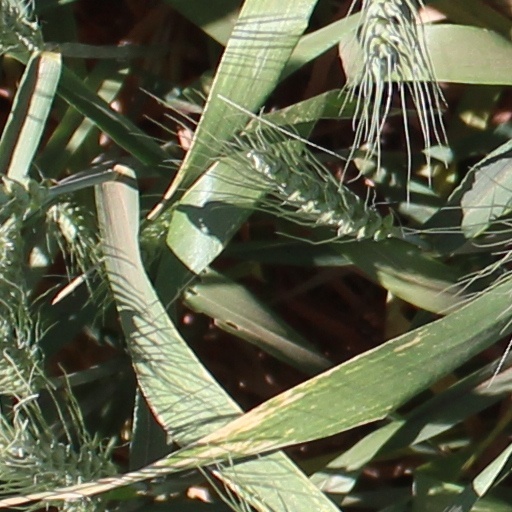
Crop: wheat